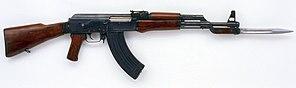
L’AK-47 est un fusil d'assaut conçu par l'ingénieur soviétique Mikhaïl Kalachnikov.
Les forces terrestres libanaises sont la composante terrestre des forces armées libanaises, c'est-à-dire la composante de l'armée libanaise combattant principalement au sol.
Le fusil est un type d'arme à feu pourvu d'un canon long et d'une crosse d'épaule. Leurs déclinaisons utilisées dans le monde civil s'apparentent aux fusils de chasse et aux carabines de chasse.